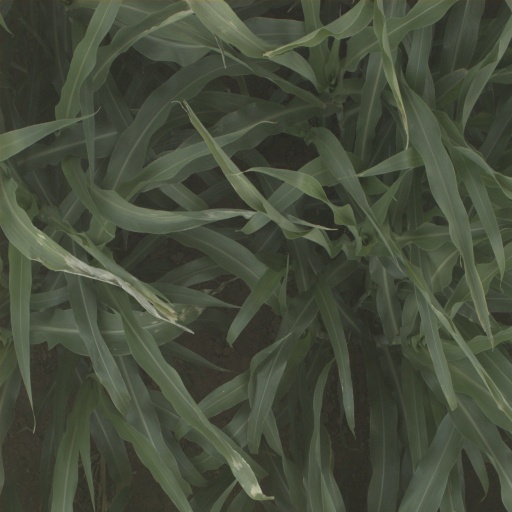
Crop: sorghum